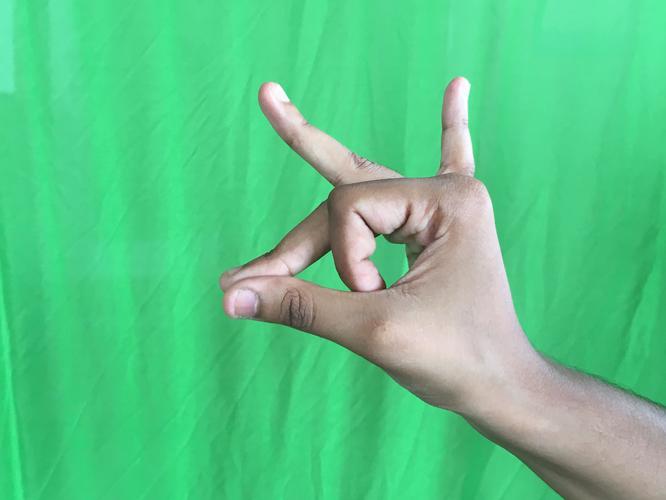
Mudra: Bramaram
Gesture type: single_hand